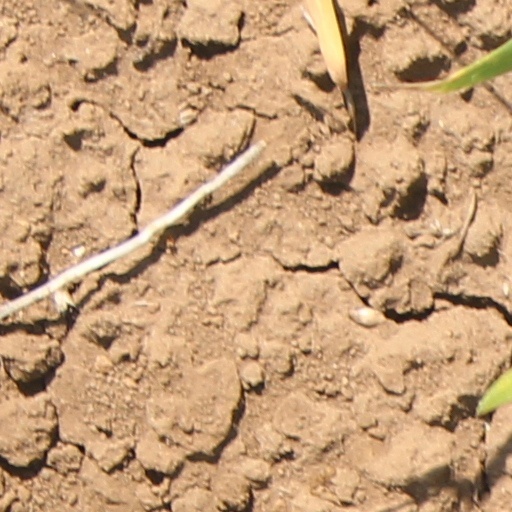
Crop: wheat